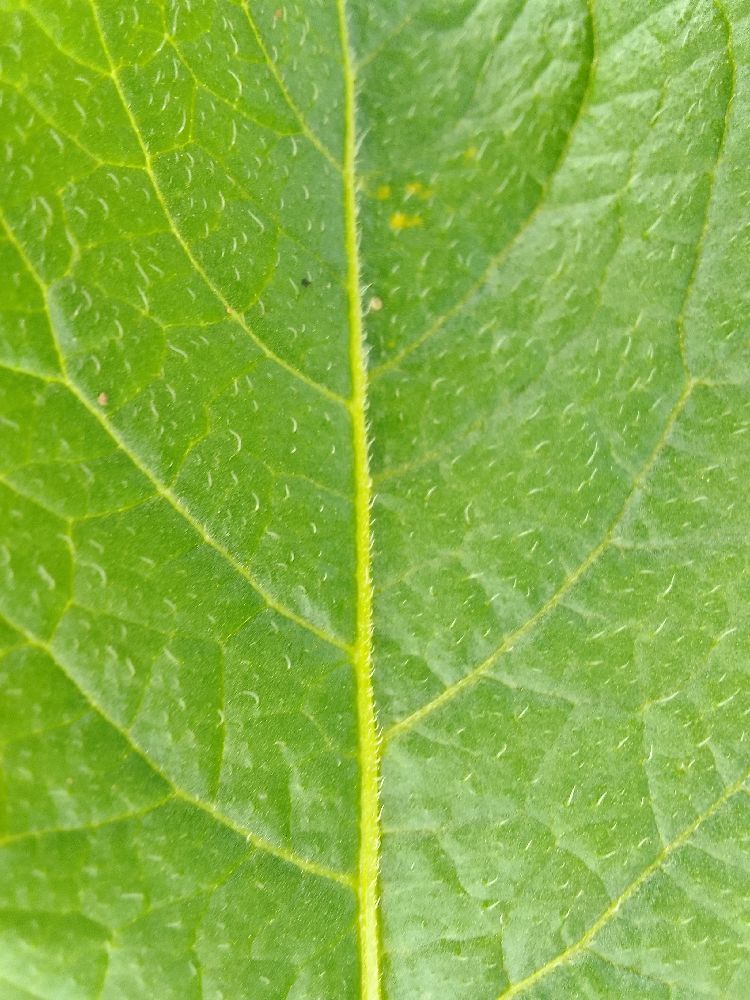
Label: Healthy